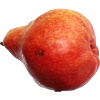
Label: Pear Red 1